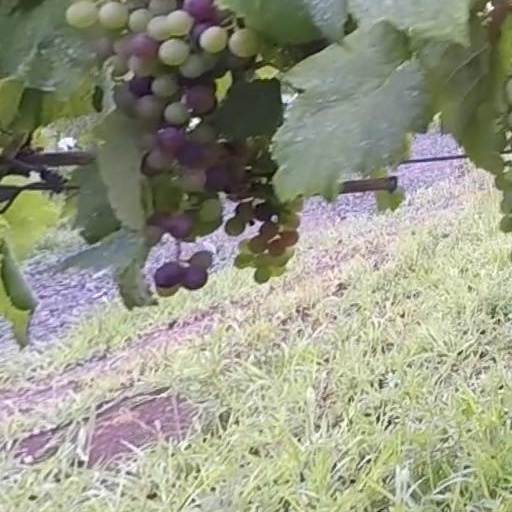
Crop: grape